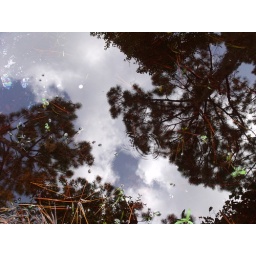
clouds, sky and pine trees reflected in the trail flooded by rain